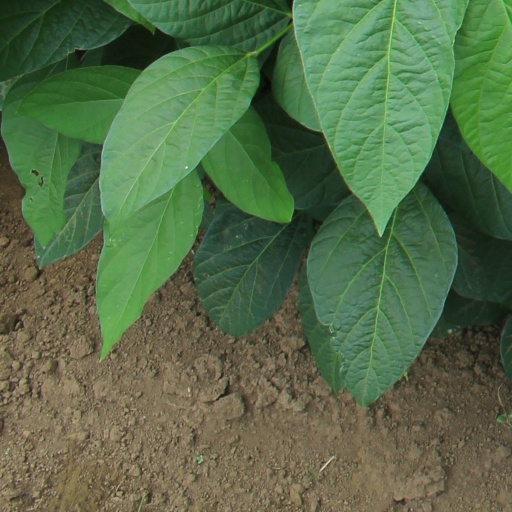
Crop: soybean